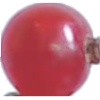
Label: redcurrant